Budaniv Castle

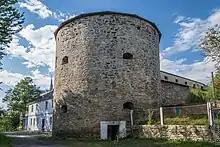
The Tower

The Budaniv Castle is a located in Budaniv, Ternopil Oblast, Ukraine. The nest of the 16th-century Budzanowski family, and an architectural monument of local importance.